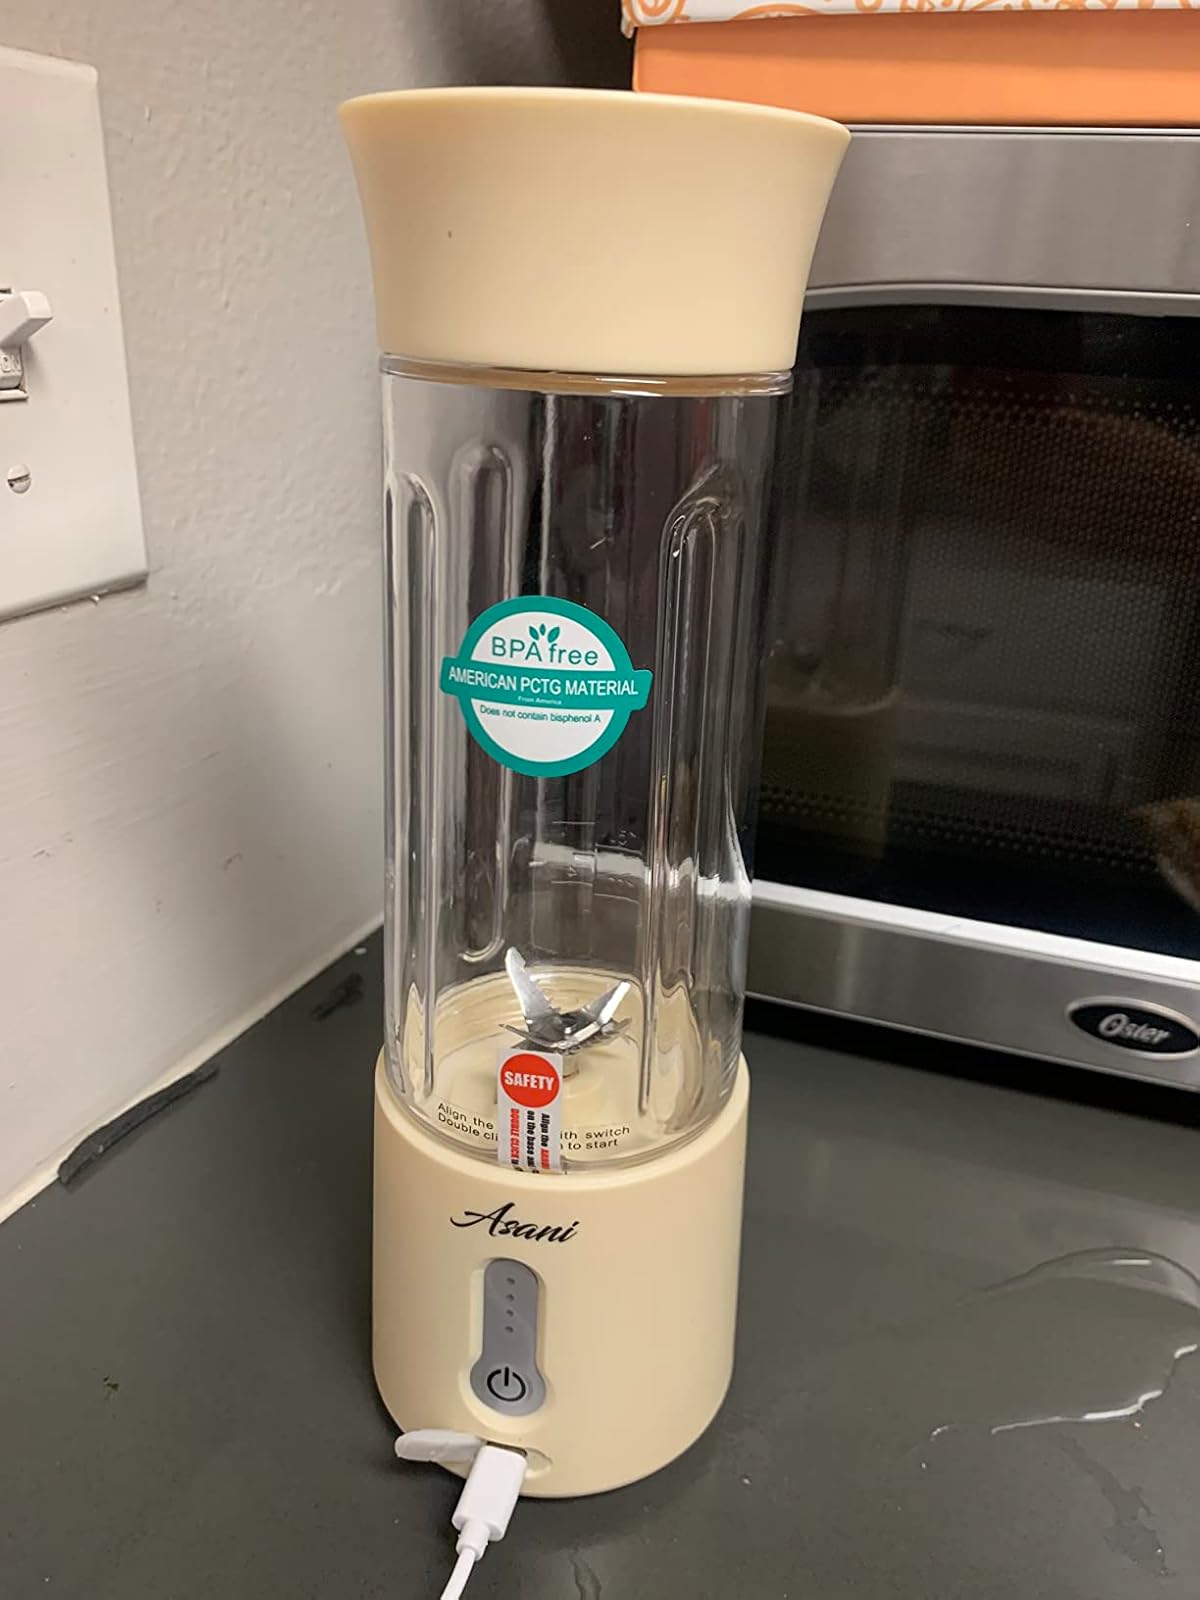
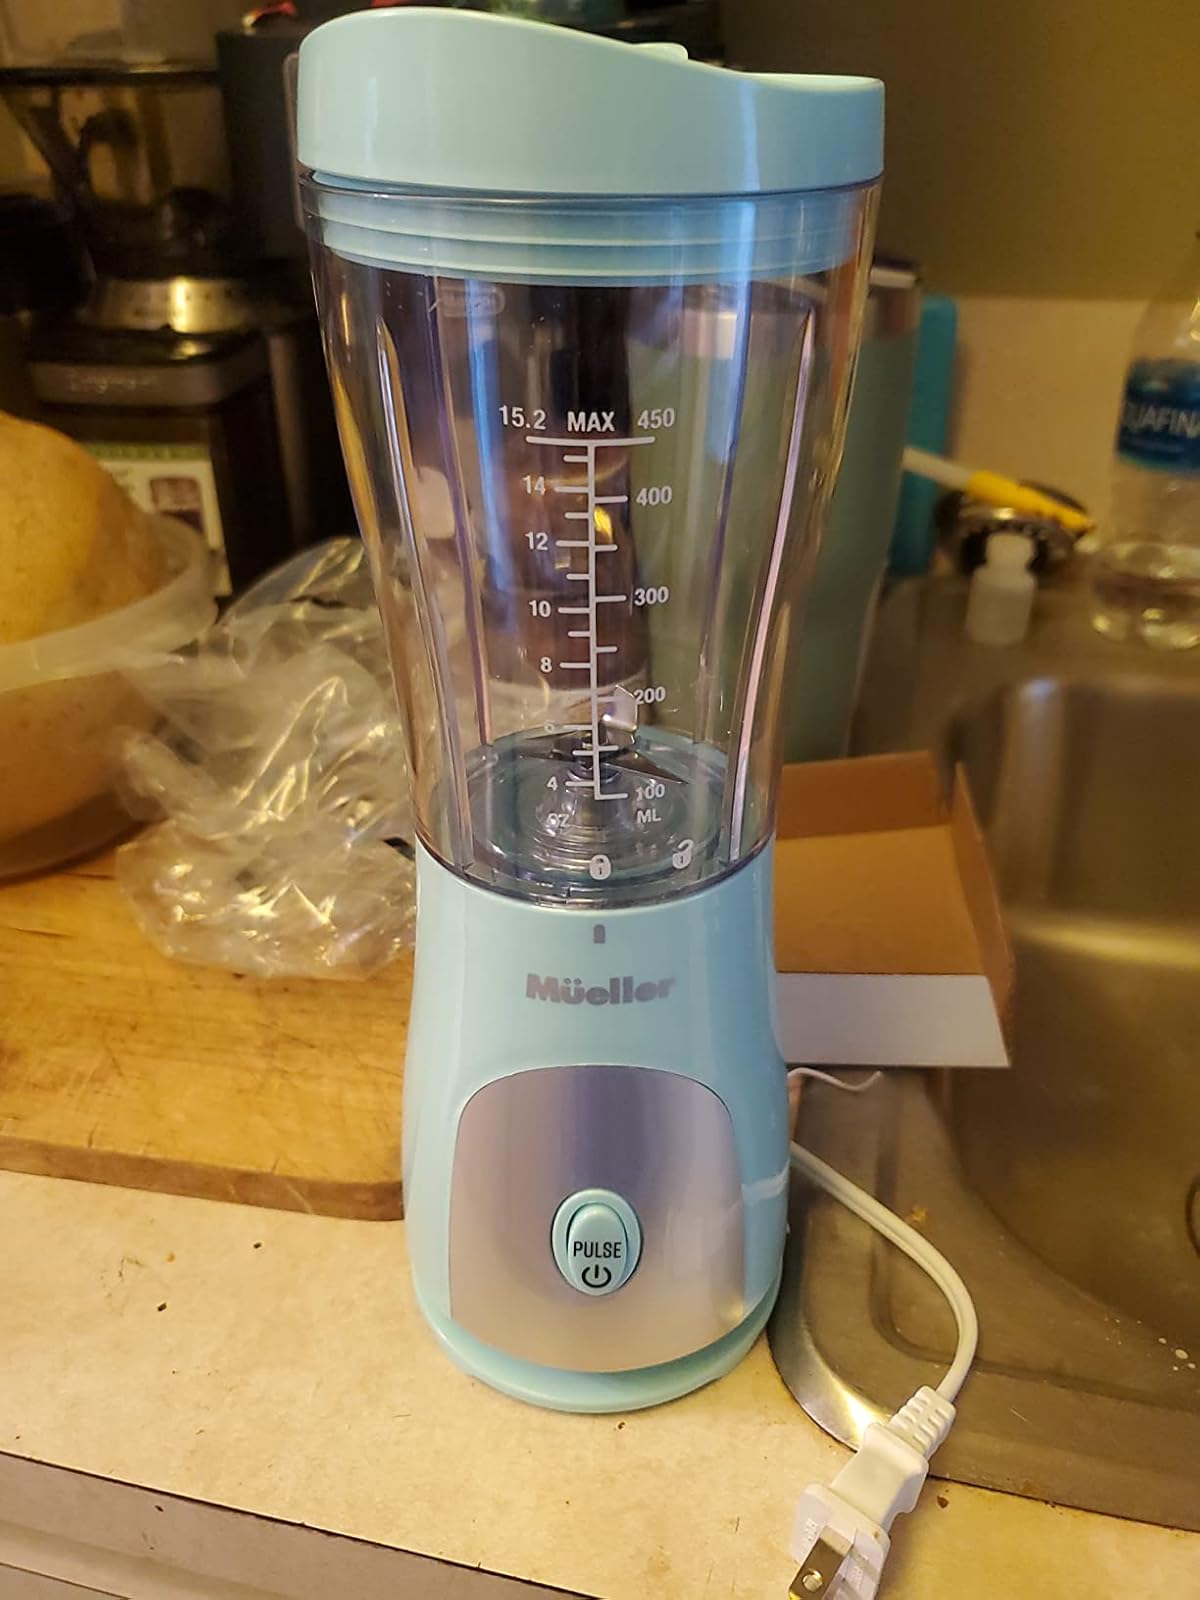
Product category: items_blender
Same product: no